Austrosimulium australense

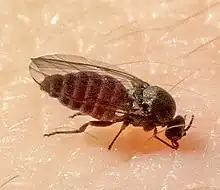
Female "A. australense" feeding on human blood

Most species of "Austrosimulium" in New Zealand do not attack humans; "A. australense" is one of the three which does.